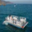
Label: ship